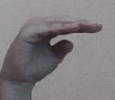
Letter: jeem